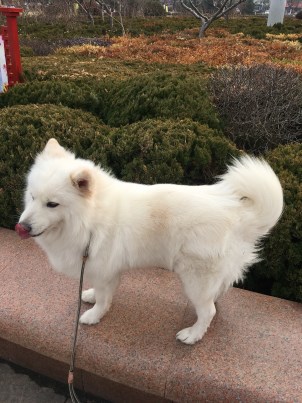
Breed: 2192-n000088-Samoyed